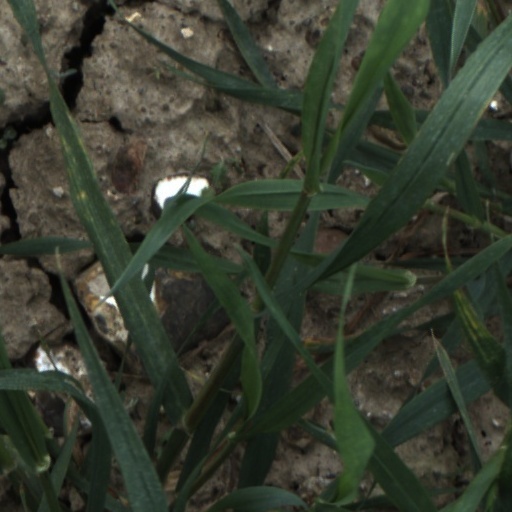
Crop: wheat